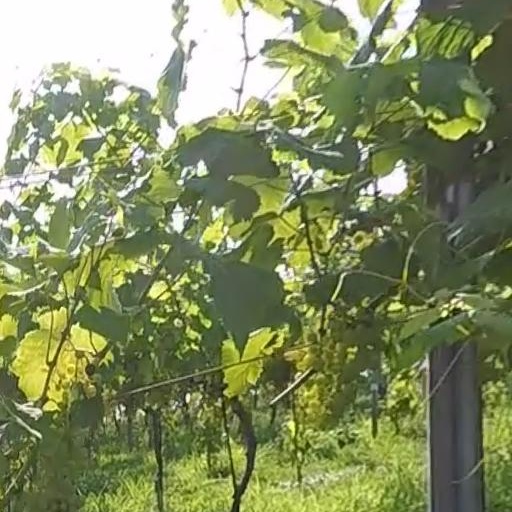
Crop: grape